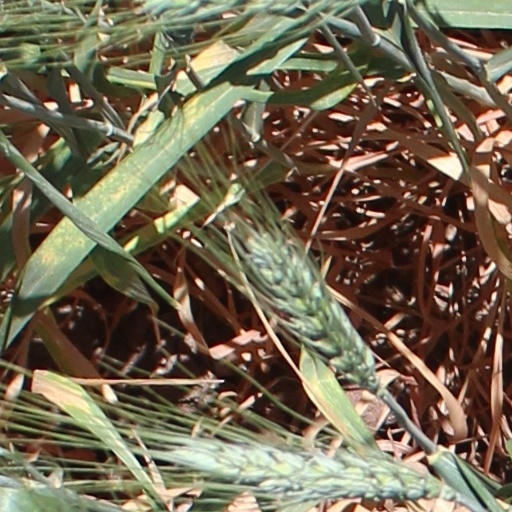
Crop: wheat